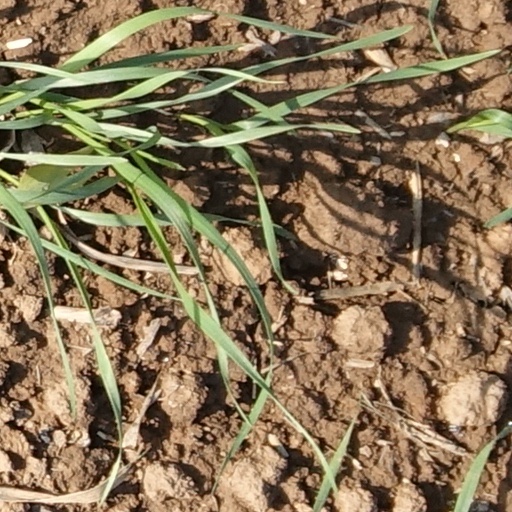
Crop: wheat